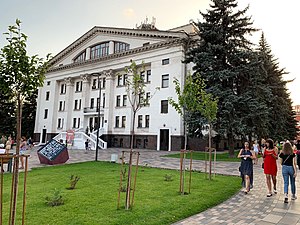
Mariupol
Mariupol er en ukrainsk industriby og havneby ved det Azovske Hav. Byen ligger i det østlige Ukraine i Donetsk oblast. Indbyggertallet er pr. 1. januar 2013 på 461.810, og byen har et areal på 244 km².